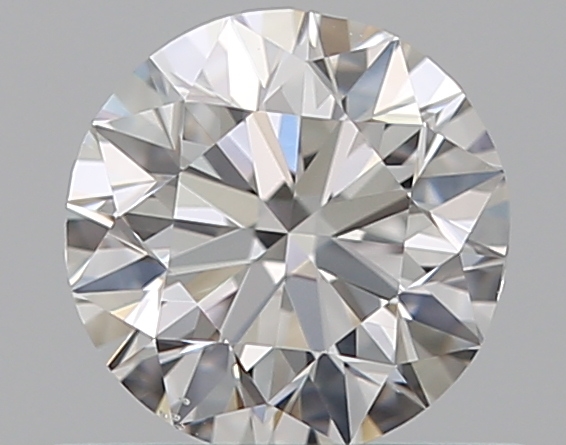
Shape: round
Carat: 0.5
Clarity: VS2
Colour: E
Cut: EX
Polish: EX
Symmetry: VG
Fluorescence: M
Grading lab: GIA
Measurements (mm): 5 x 5.05 x 3.17